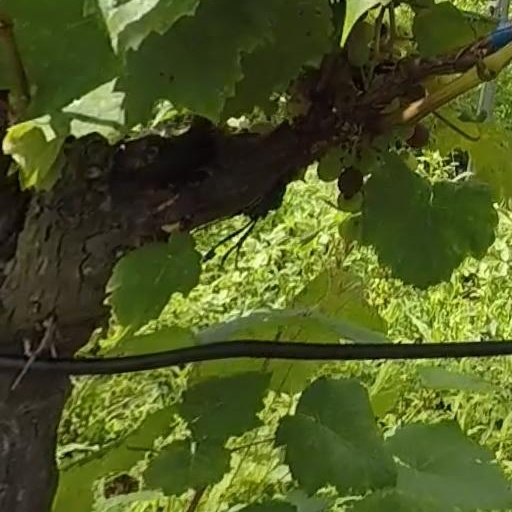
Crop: grape